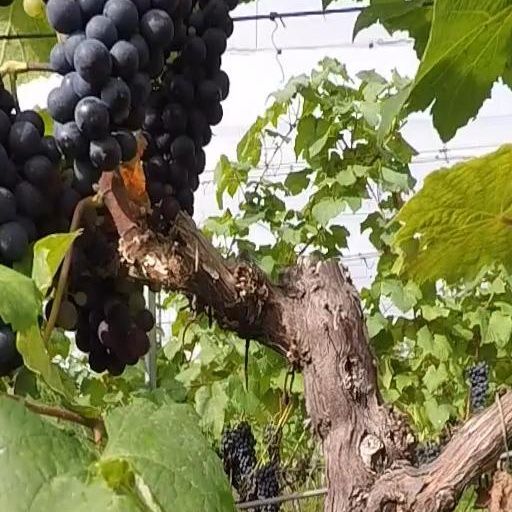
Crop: grape